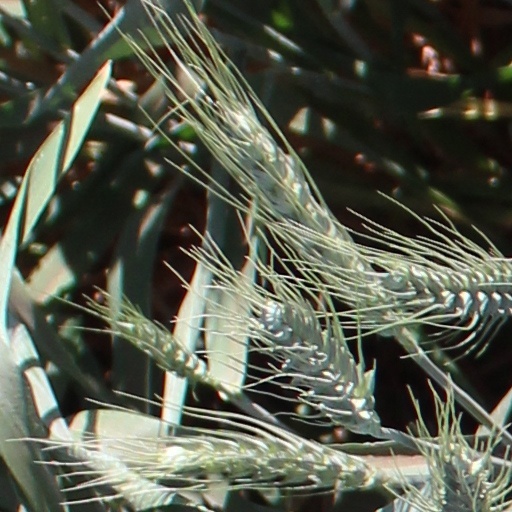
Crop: wheat